Mario Biondi

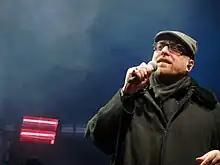

Mario Biondi was born in Catania, Italy, to local Sicilian parents. He is the son of popular song singer Giuseppe Ranno, known by the pseudonym Stefano Biondi, and he chose his stage name accordingly. He sang in various small choirs during his youth. Biondi was passionate about soul and trained by listening to the records of Lou Rawls, Al Jarreau and Isaac Hayes among others, while important for his artistic growth, he declared, was the friendship with fellow citizen Gianni Bella. By 1988, he was a big supporter of Ray Charles.